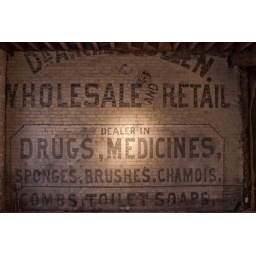
Wandering around downtown for Art Downtown Friday evening. A wall in the &amp;quot;Flat Iron&amp;quot; building at Emerge.